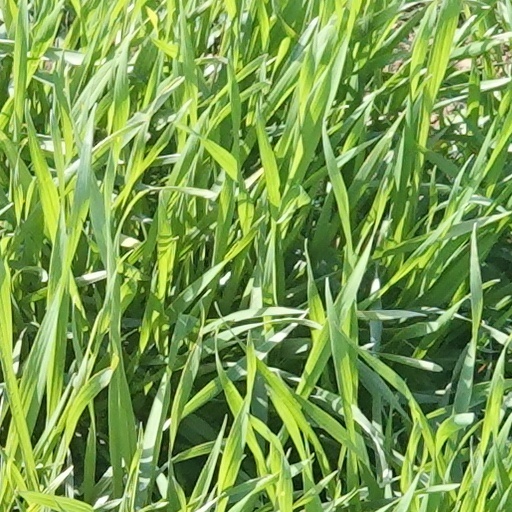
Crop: wheat